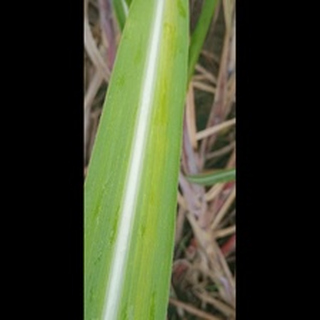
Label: sugarcane_yellow_leaf_disease